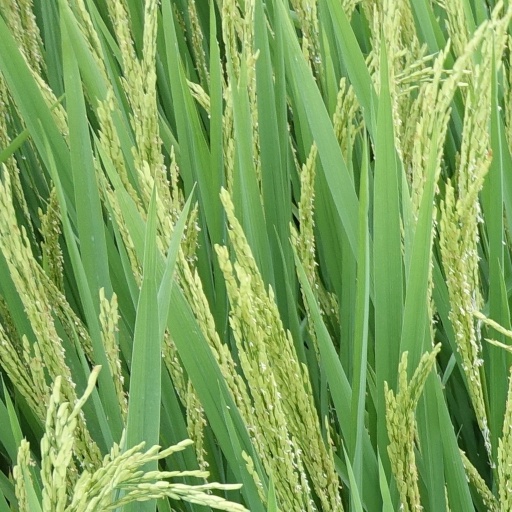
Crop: rice